Rhodesian mission in Lisbon

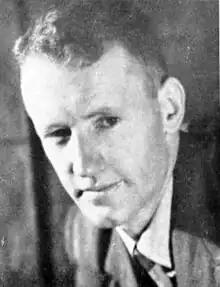
A portrait photograph of Ian Smith

Independence talks between Britain and Rhodesia continued for a fortnight without major reference to the Reedman appointment, with Britain more concerned with discussing a possible Rhodesian unilateral declaration of independence (UDI). Smith delivered an openly defiant speech to his parliament on 30 June, attacking Britain for its handling of the Commonwealth's newer members, which he said were unduly influencing British policy in Africa. Britain was desperate to avoid the international humiliation that would accompany the organisation's break-up, he claimed, and was therefore attempting to hold it together by appeasing the less prominent members. While making clear his disdain, the Prime Minister pledged to go on with negotiations, saying that he did not believe Britain truly endorsed its professed line.